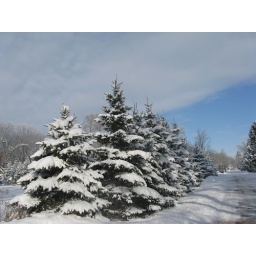
Line of blue spruce covered in snow, alongside country road in northern Elkhart County, IN